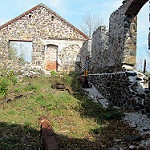
Scene: Outdoor